Allan Herschell Company

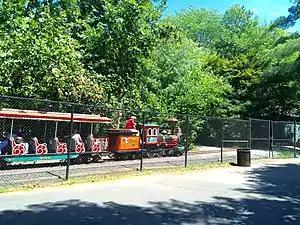
S-24 "Iron Horse" 24" gauge train at Van Saun County Park in Paramus, New Jersey

As of 2019, Allan Herschell Company has built 185 roller coasters around the world.